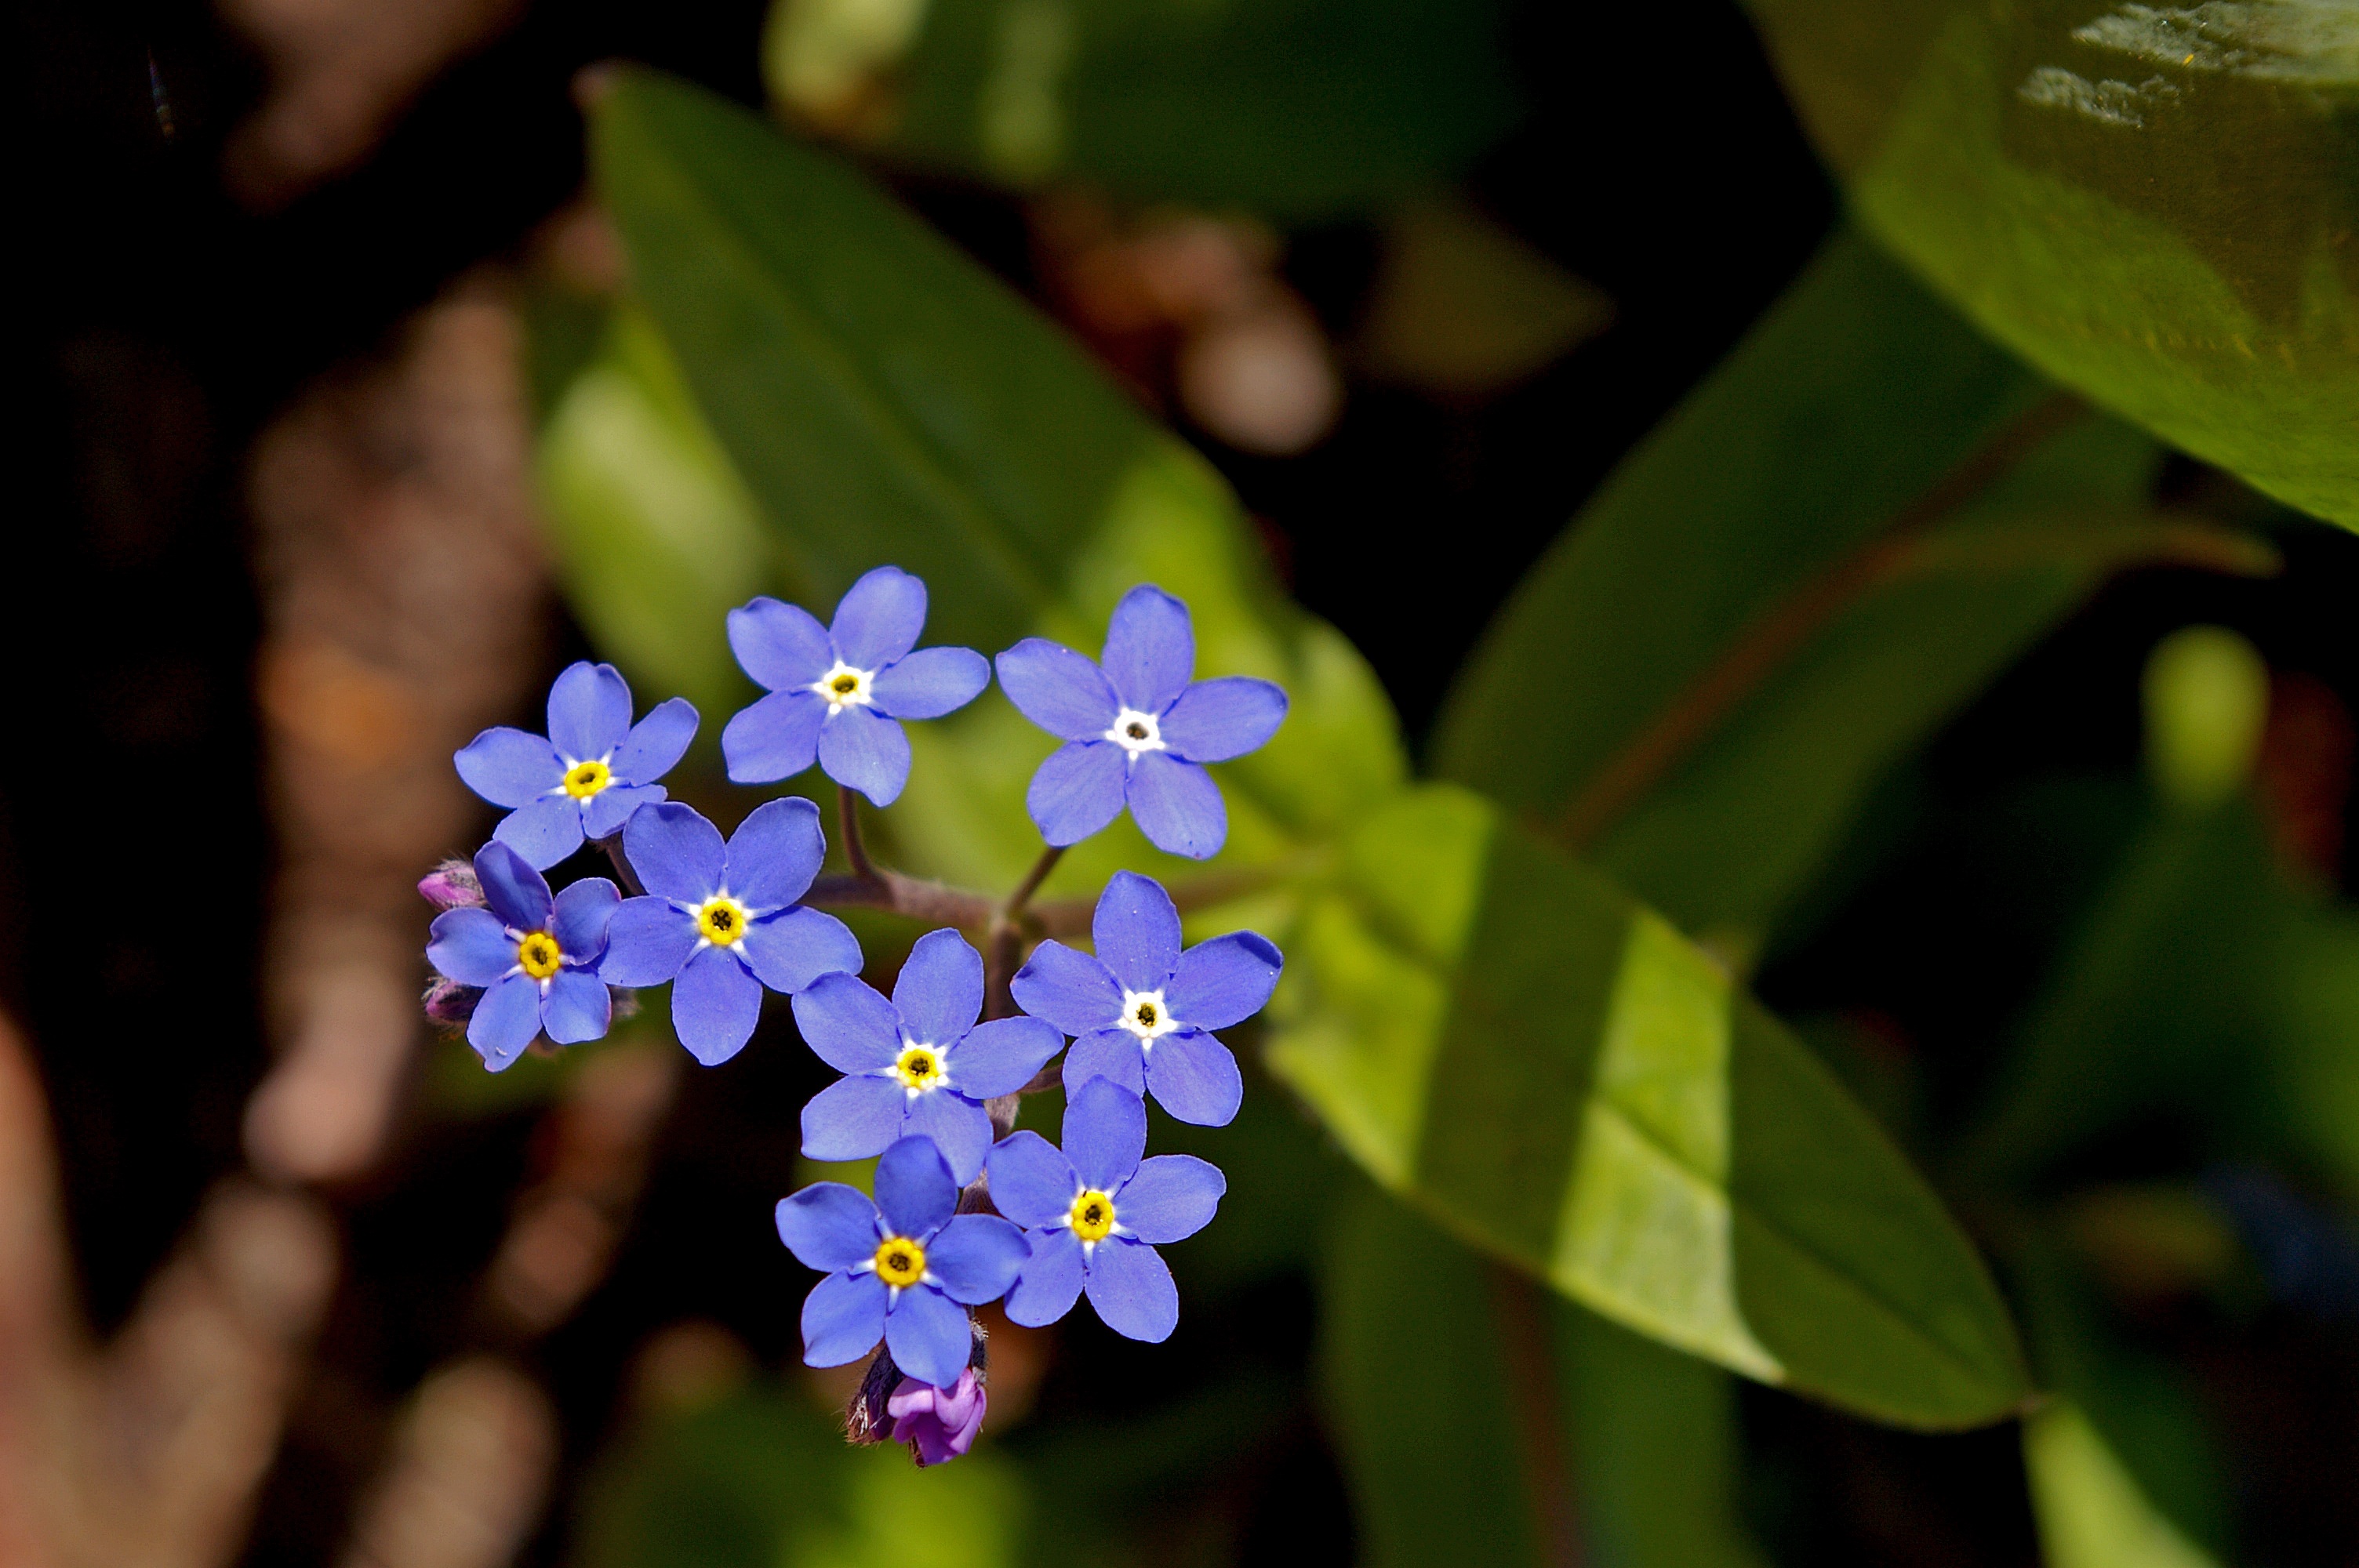
nature, blossom, plant, sweet, leaf, flower, purple, petal, bloom, spring, green, color, romantic, botany, blue, colorful, garden, flora, wildflower, close up, forget me not, background, violet, bright, picturesque, beauty, beautiful, pretty, mood, macro photography, blossomed, garden design, flowering plant, violet plant, land plant